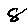
Label: 8